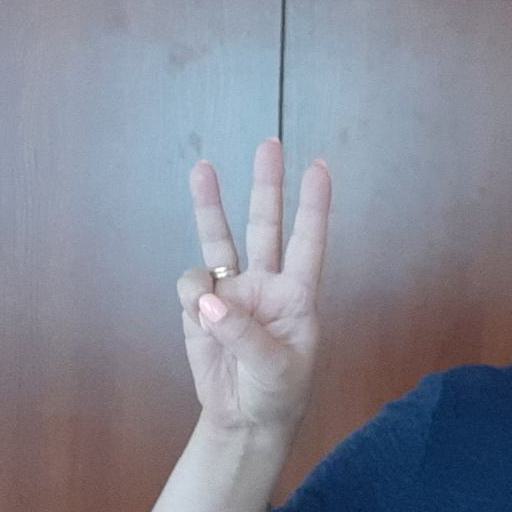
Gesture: three